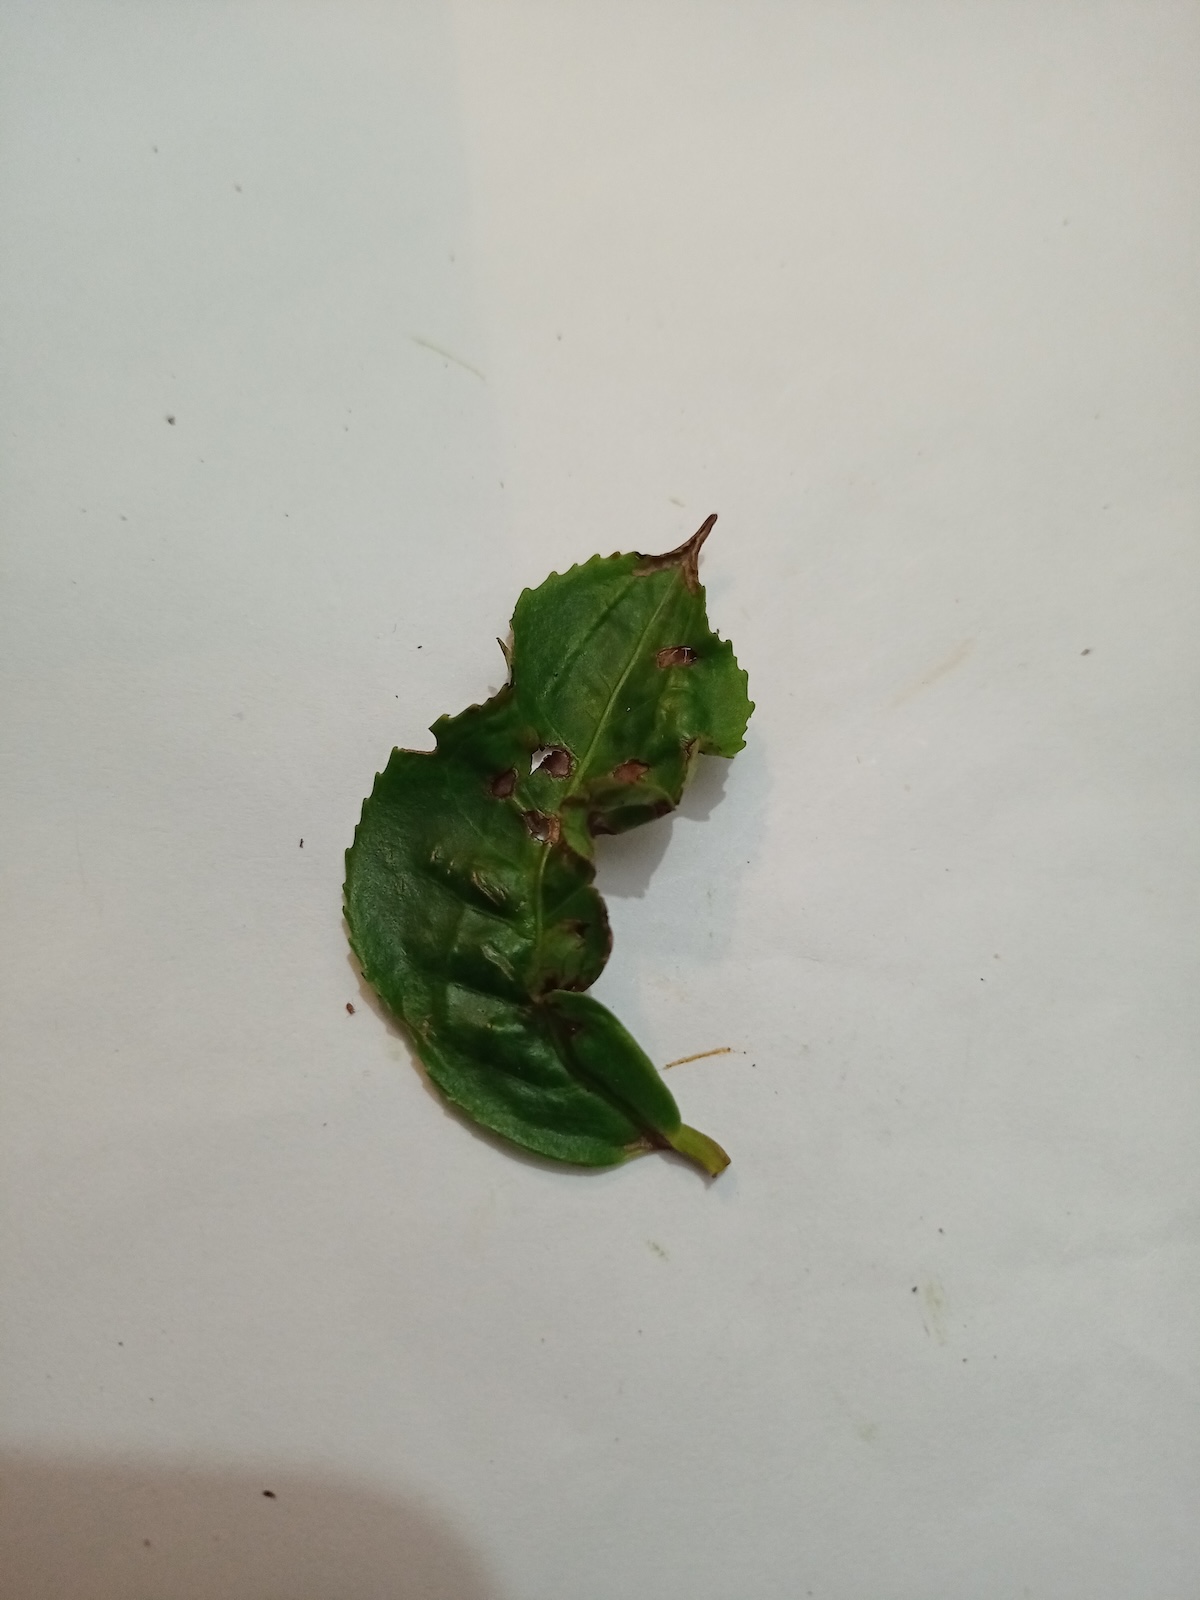
Label: Green mirid bug